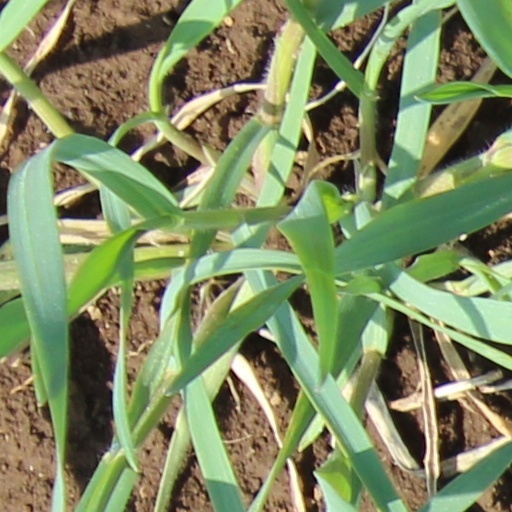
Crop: wheat